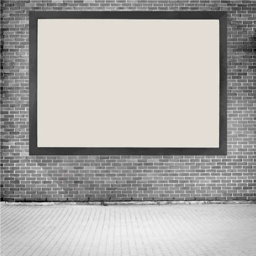
wooden frame with copy space hanging on grey brick wall near the street .